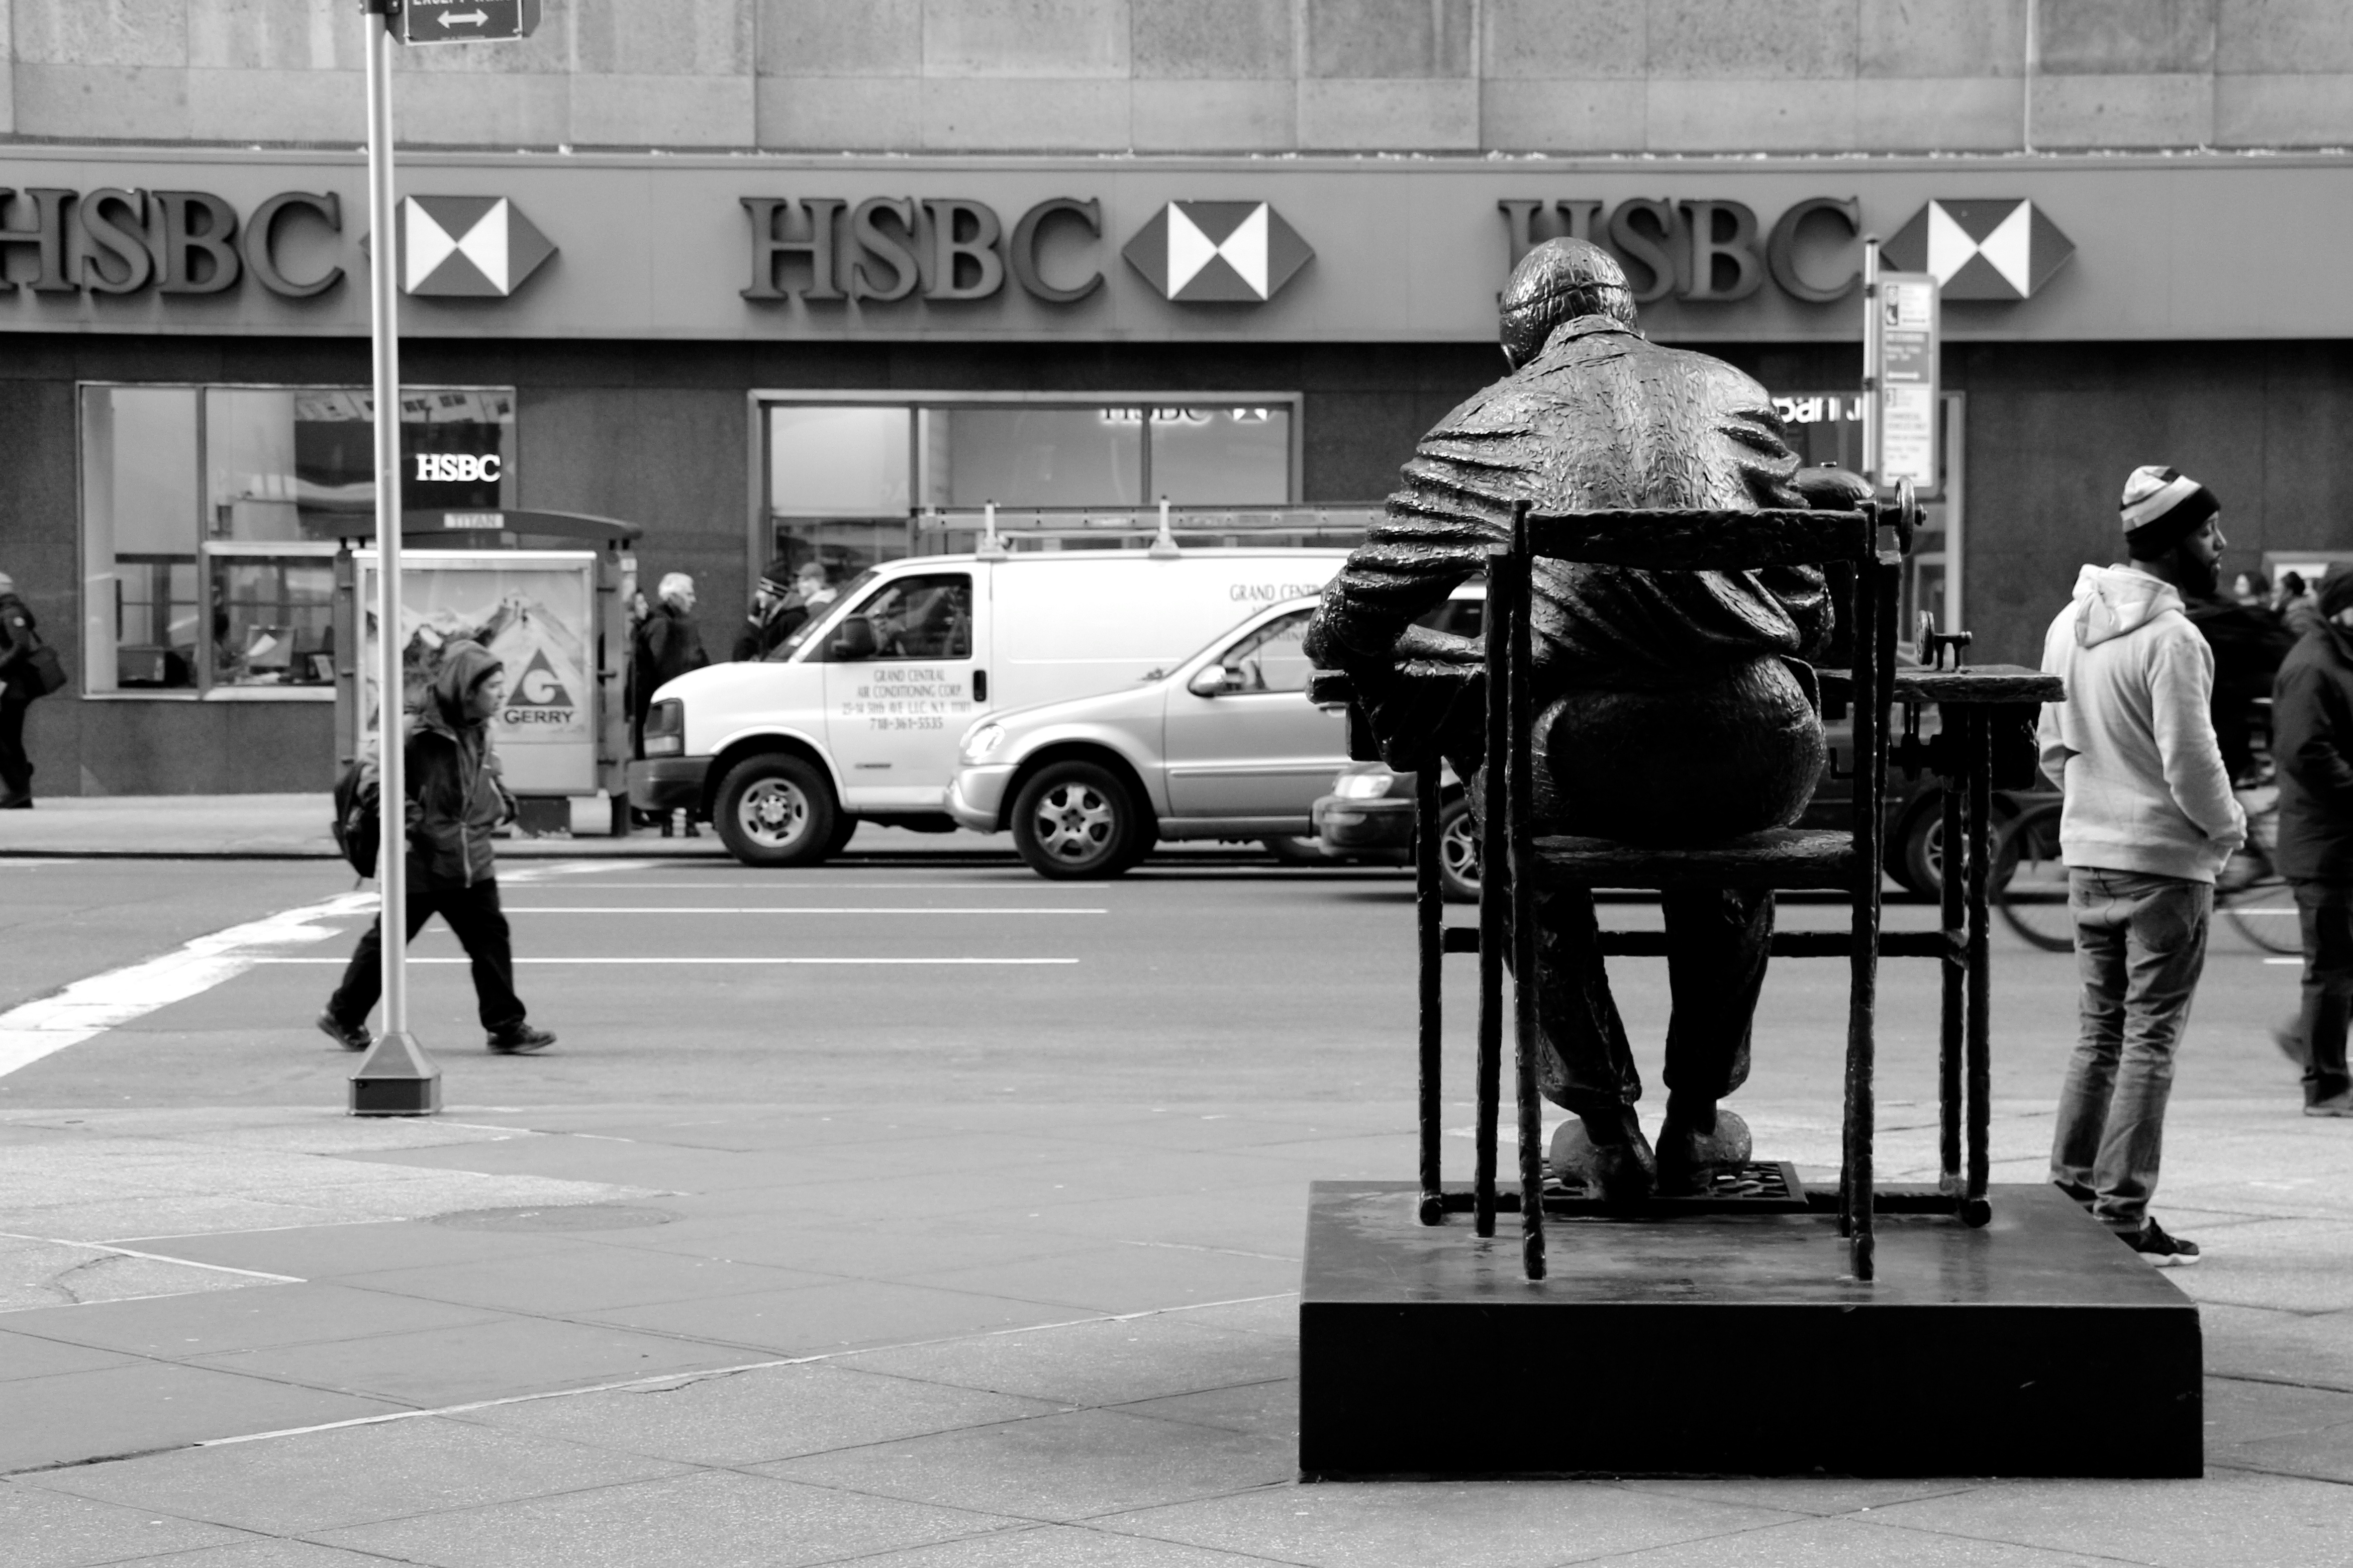
pedestrian, black and white, road, white, street, photography, manhattan, monument, statue, black, monochrome, tailor, infrastructure, photograph, snapshot, icon, monochrome photography, nonbuilding structure